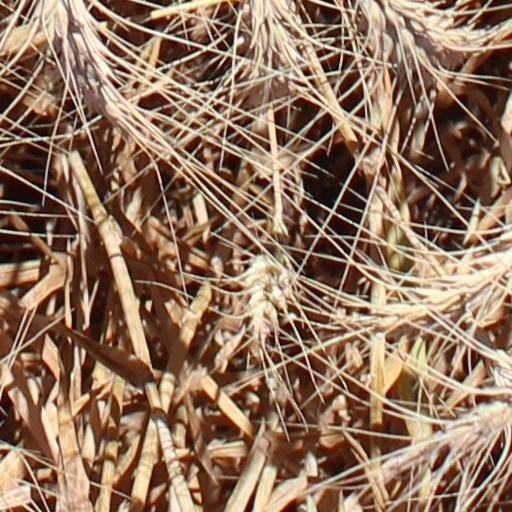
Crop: wheat